Elon Musk

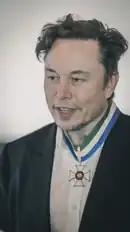
Musk receiving the Order of Defence Merit from the Brazilian Armed Forces in 2022

In 2017, Musk founded the Boring Company to construct tunnels; he also revealed plans for specialized, underground, high-occupancy vehicles that could travel up to and thus circumvent above-ground traffic in major cities. Early in 2017, the company began discussions with regulatory bodies and initiated construction of a wide, long, and deep "test trench" on the premises of SpaceX's offices, as that required no permits. The Los Angeles tunnel, less than in length, debuted to journalists in 2018. It used Tesla Model Xs and was reported to be a rough ride while traveling at suboptimal speeds. Two tunnel projects announced in 2018, in Chicago and West Los Angeles, have been canceled. However, a tunnel beneath the Las Vegas Convention Center was completed in early 2021. Local officials have approved further expansions of the tunnel system.